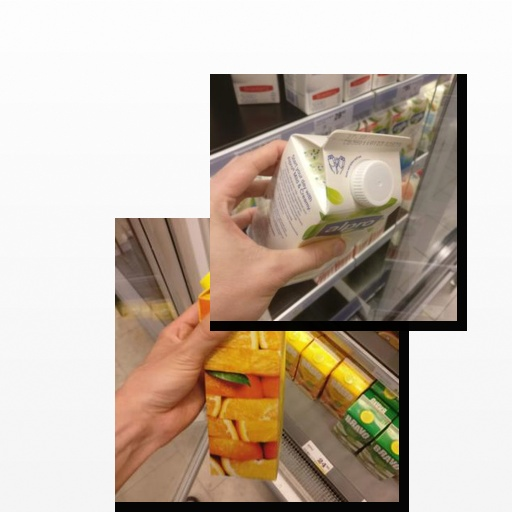
Food items: soyghurt, orange_juice